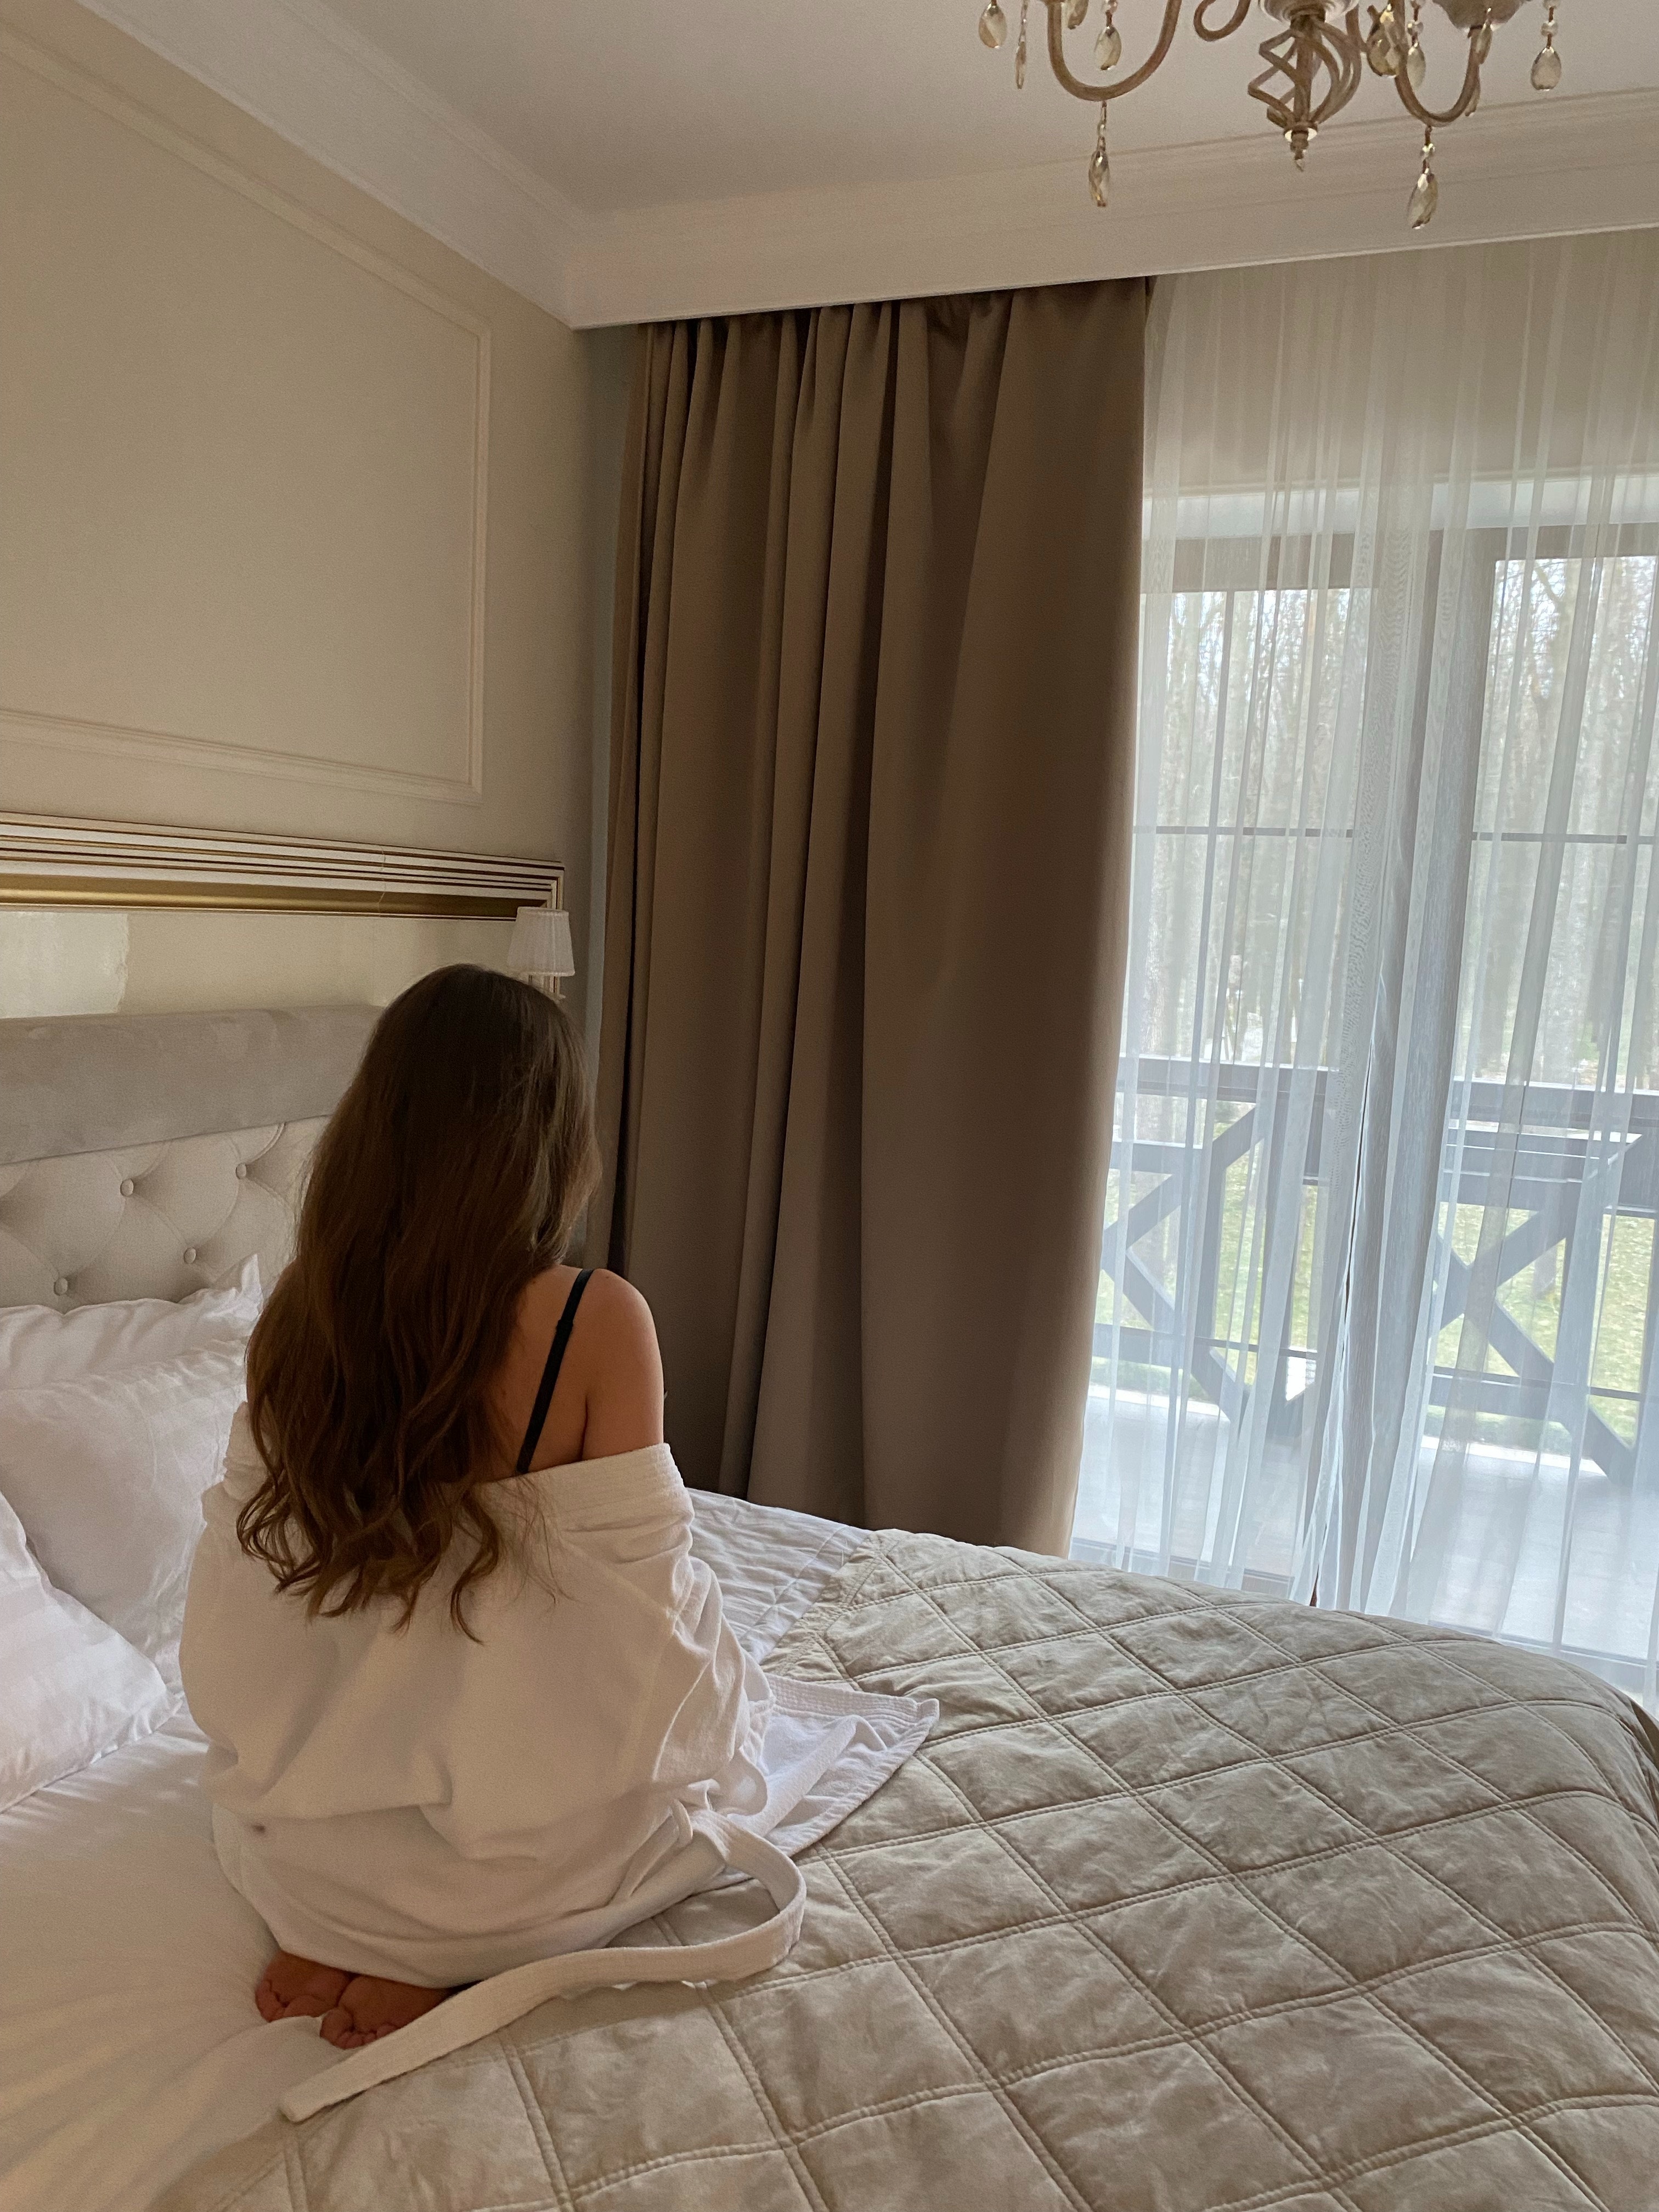
woman, furniture, building, comfort, window, textile, wood, interior design, curtain, bed, bed frame, shade, wall, floor, flooring, house, hardwood, Tints and shades, linens, bedroom, bedding, window treatment, bed sheet, window covering, ceiling, room, mattress, home, lamp, wood flooring, mattress pad, apartment, daylighting, duvet cover, molding, blanket, light fixture, boutique hotel, den